North Coast-Haida Gwaii

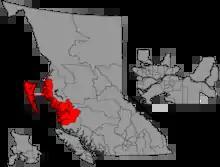

North Coast-Haida Gwaii is a provincial electoral district for the Legislative Assembly of British Columbia, Canada.